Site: brandenburg
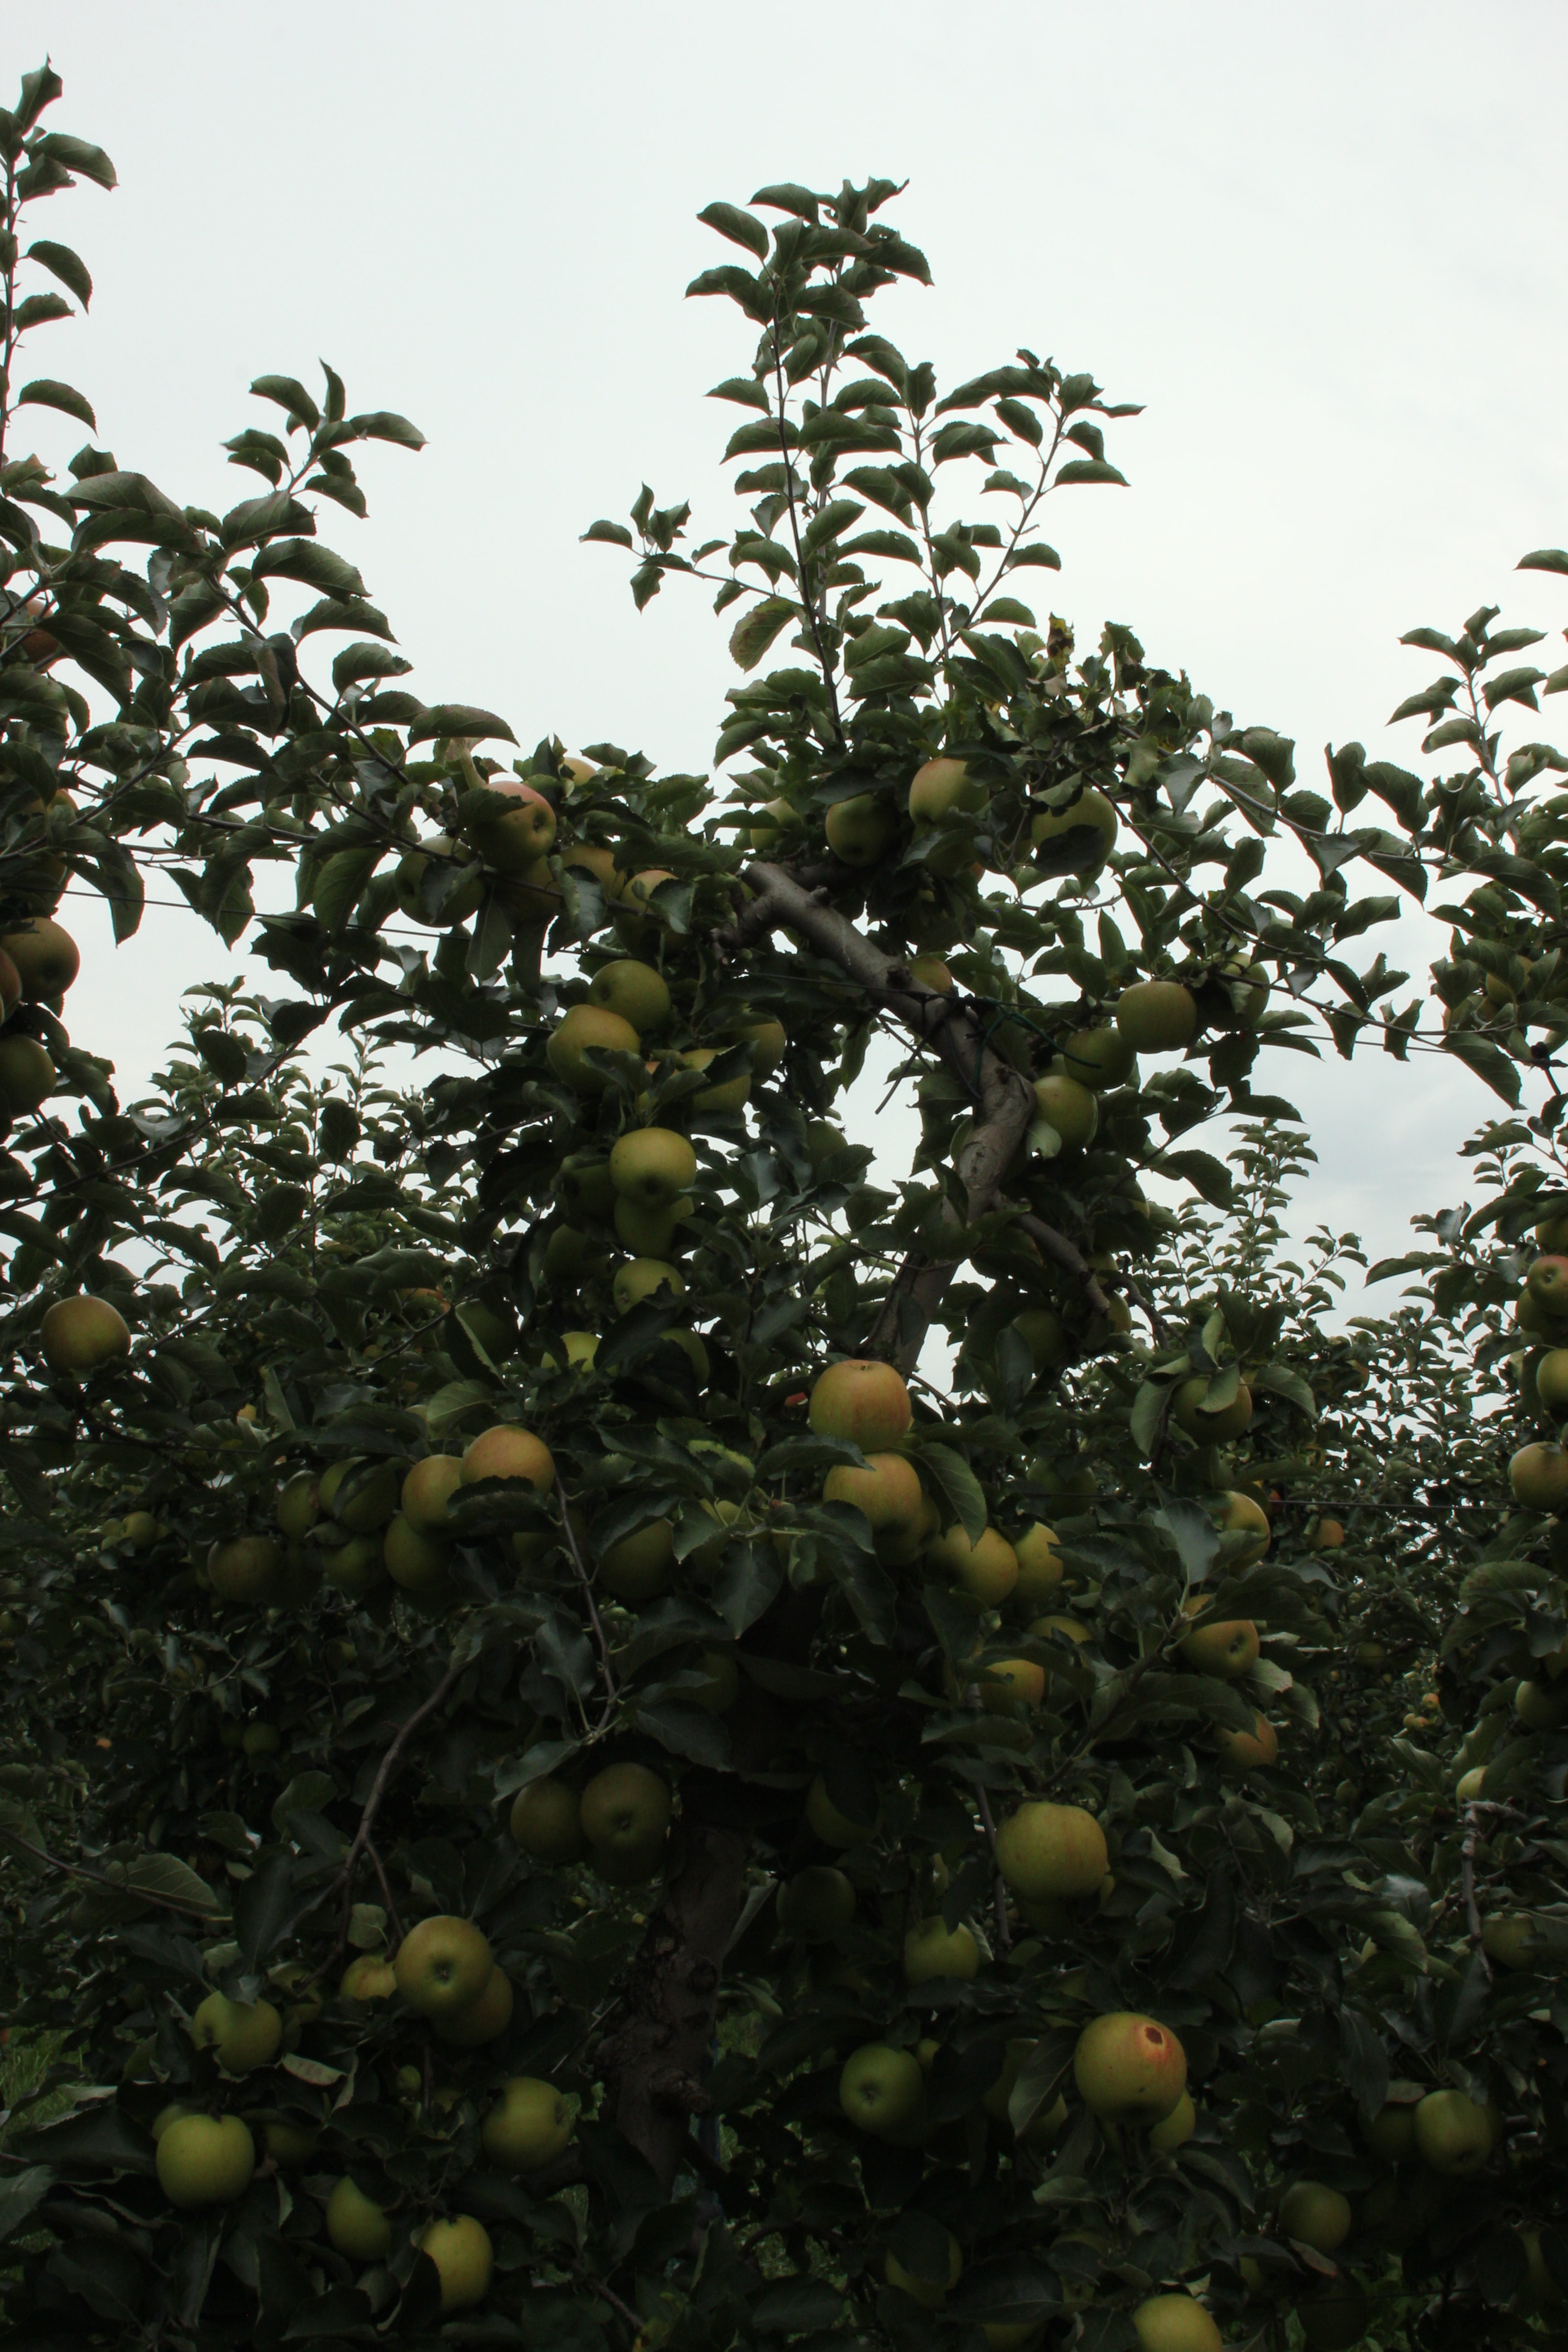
Growth stage (BBCH 87): Maturity of fruit and seed